Deve Gowda ministry

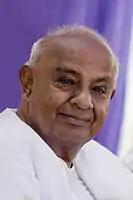
H. D. Deve Gowda

H. D. Deve Gowda was sworn in as Prime Minister of India on 1 June 1996. In his initial ministry the ministers were as follows.